Symbolic Grand Lodge of Spain

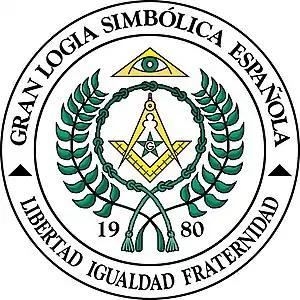
Emblem of the Spanish Symbolic Grand Lodge

The Symbolic Grand Lodge of Spain (Gran Logia Simbólica Española as per Spanish) is one of the main grand obediences (federations of several masonic lodges) in Spain. It is one of a group of obediences included in CLIPSAS, and can be defined as a mixed or egalitarian, liberal and non-dogmatic Grand Lodge.